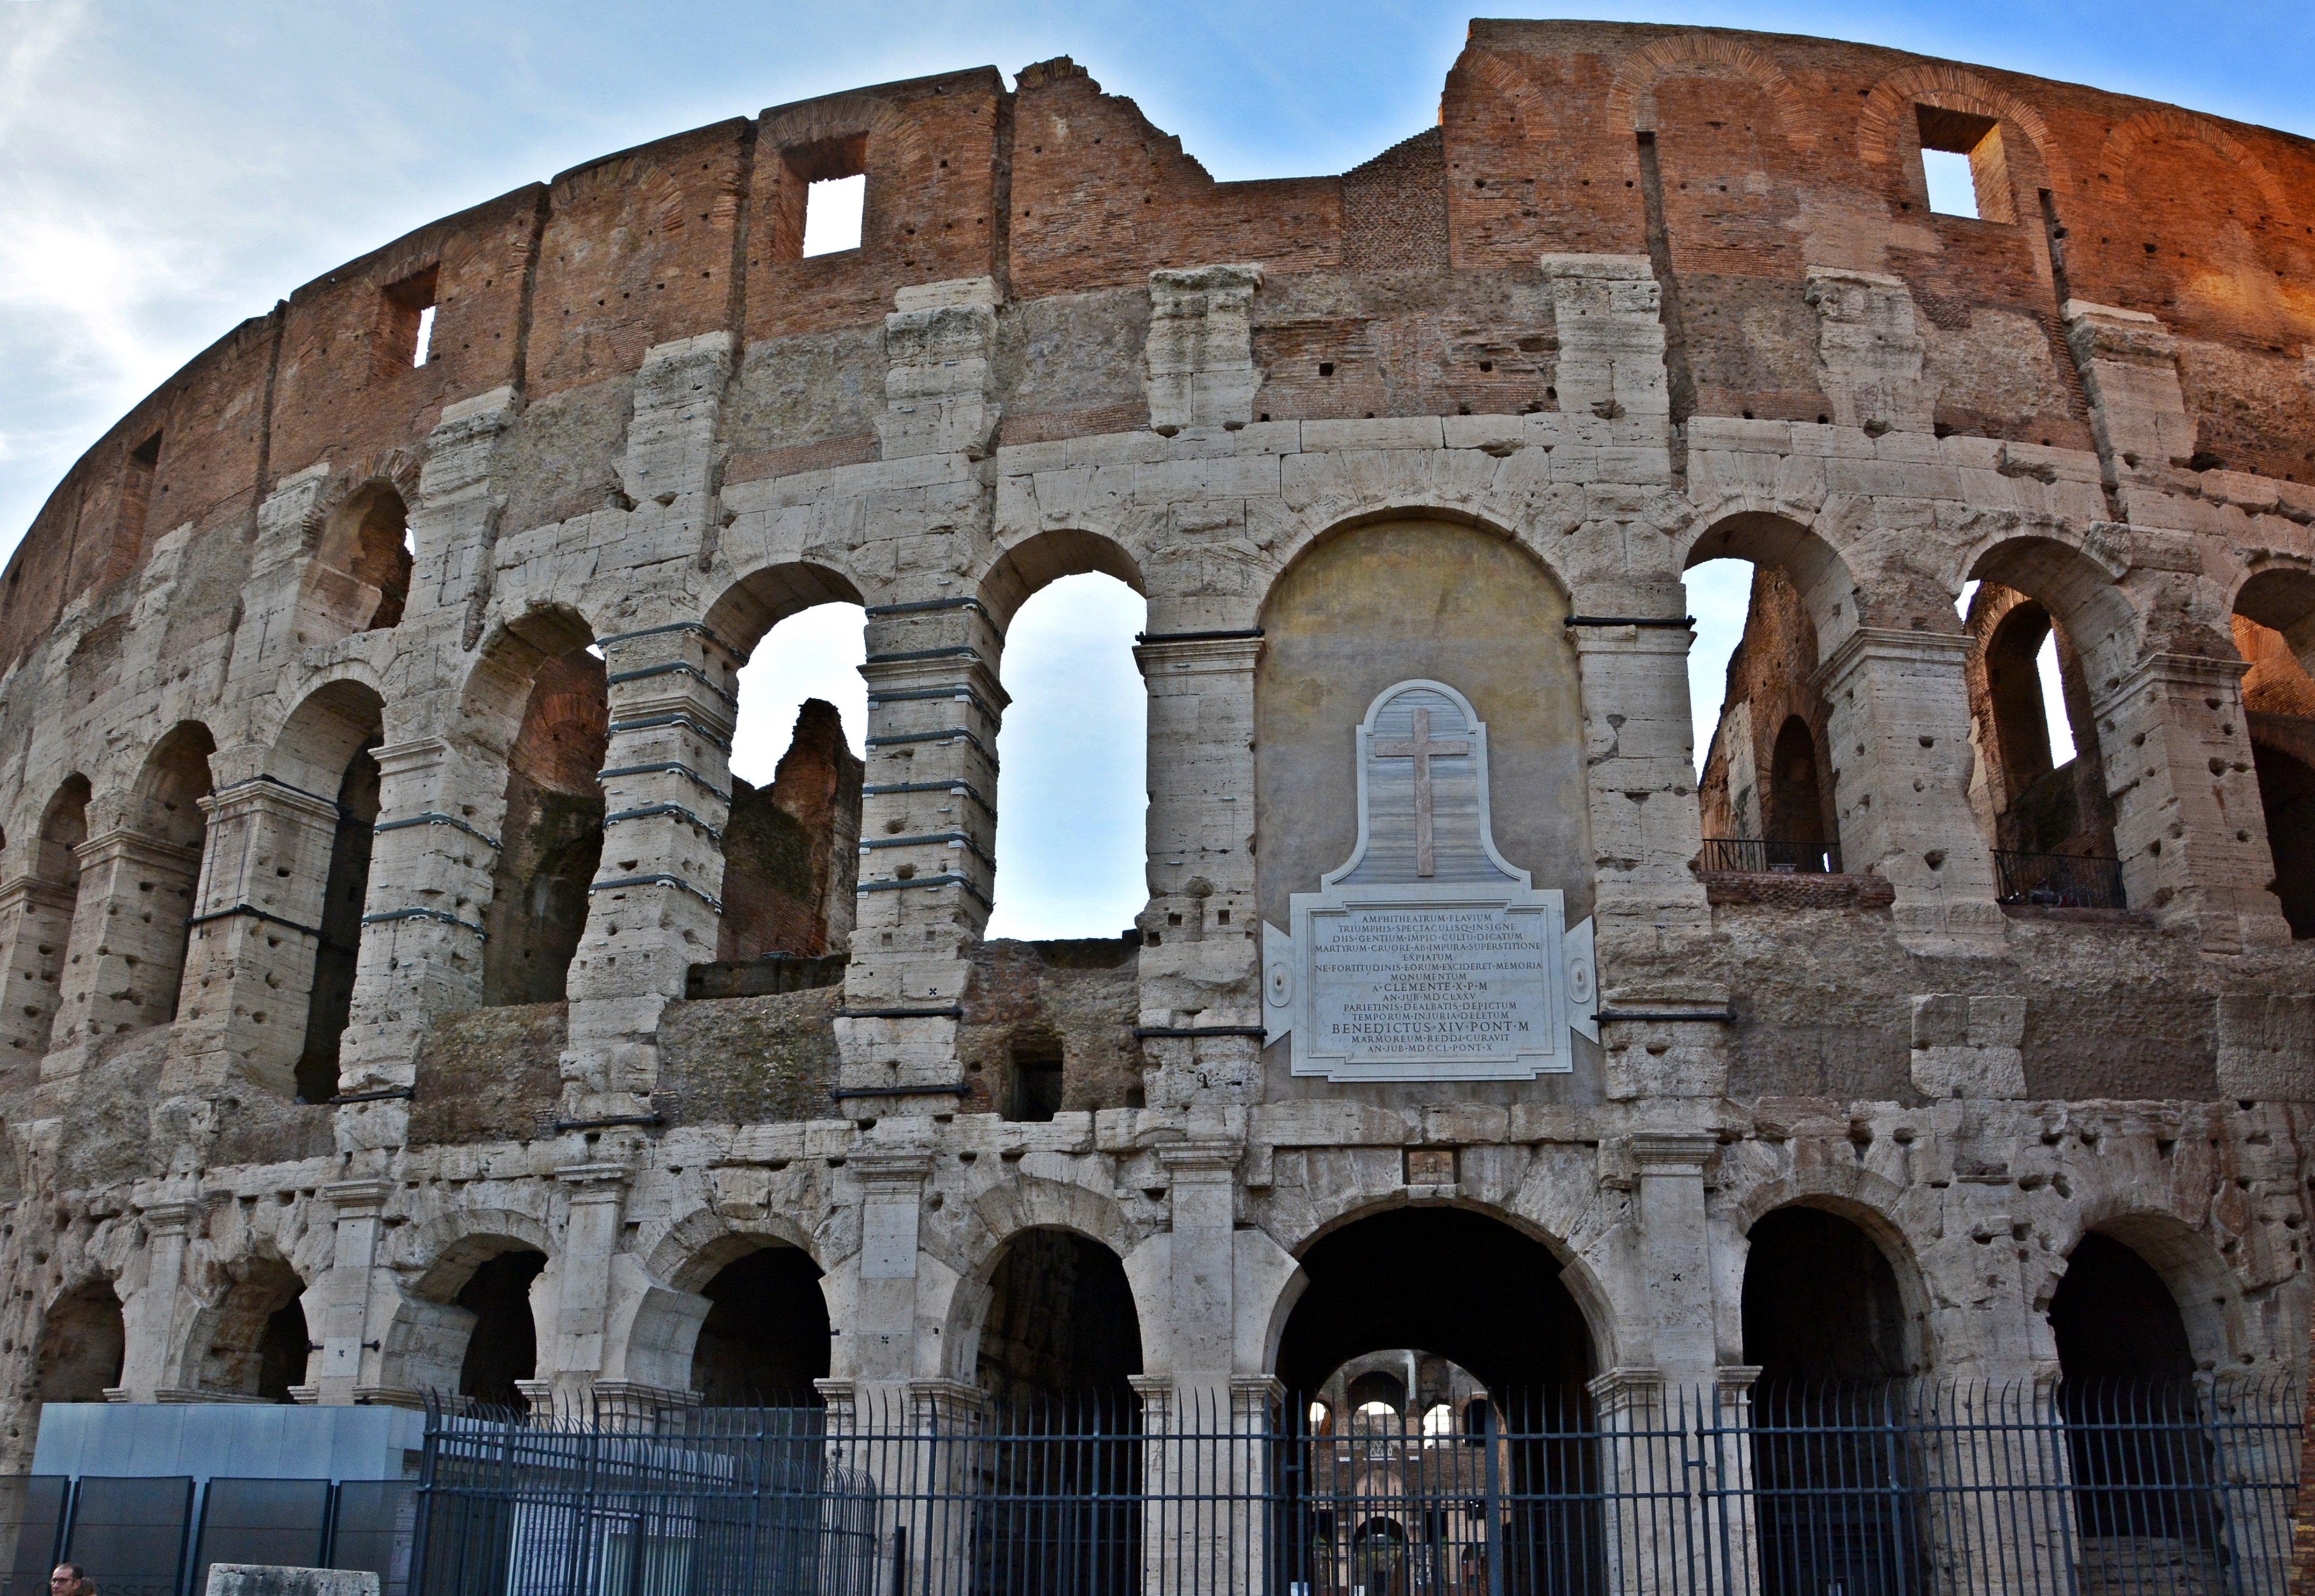
architecture, building, arch, ancient, landmark, italy, facade, tourism, colosseum, medieval architecture, rome, amphitheatre, ruins, history, tourist attraction, ancient rome, archaeological site, unesco world heritage site, historic site, ancient history, ancient roman architecture, byzantine architecture, caravanserai